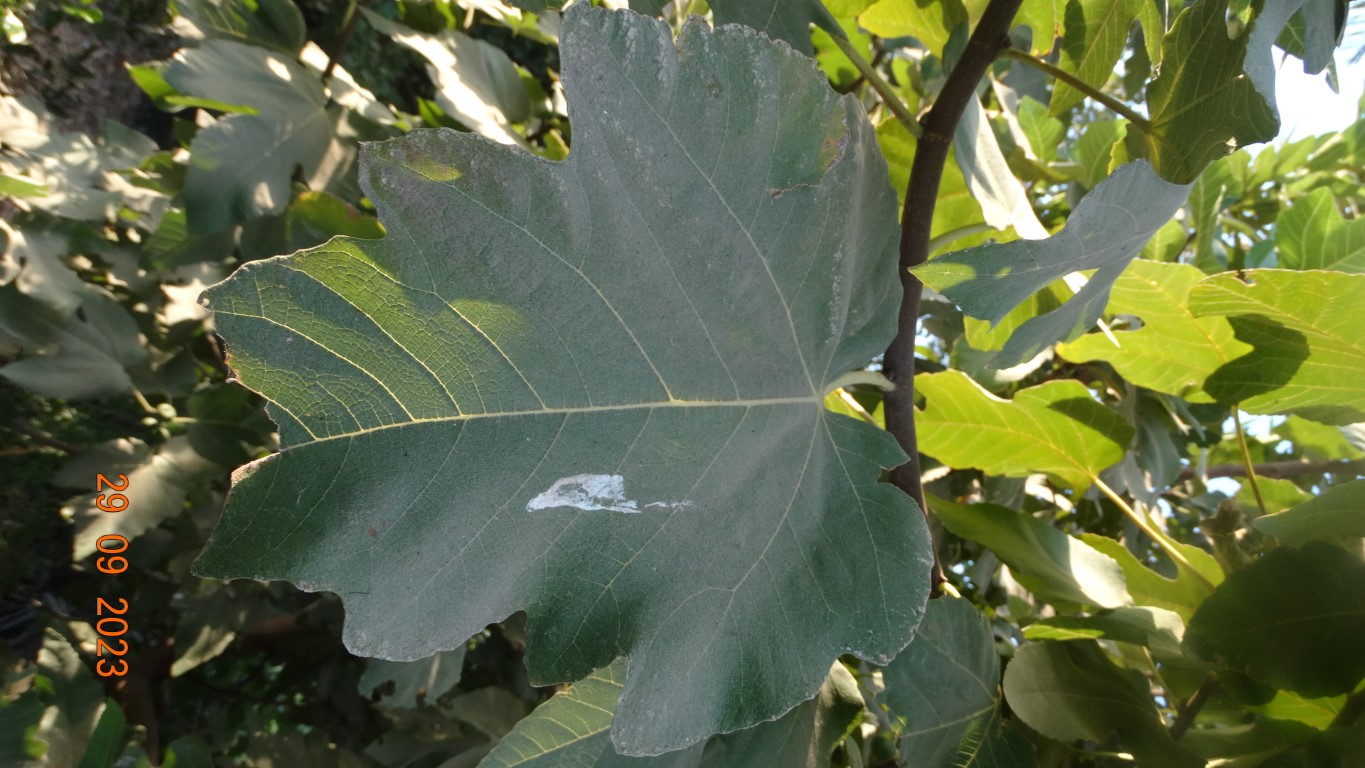
Label: healthy